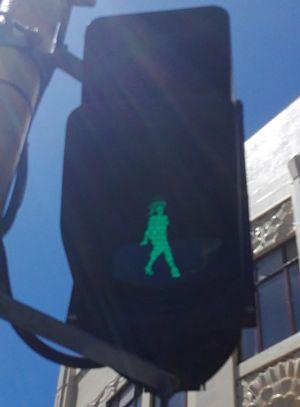
Carmen Rupe, née Trevor Rupe et tout simplement connue sous le nom de Carmen est une drag queen, directrice de maison close, militante anti-discrimination, et militante contre le VIH néo-zélandaise et australienne. Elle est une femme transgenre.